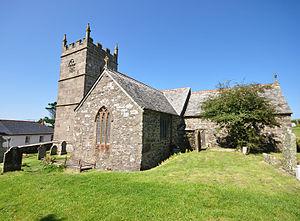
Zennor est un village du comté des Cornouailles, à l’extrême sud ouest du Royaume-Uni. Il est situé sur la côte nord de la péninsule de Penwith, à une dizaine de kilomètres au nord de Penzance. Classé site naturel remarquable des Cornouailles, il présente à l'instar des paroisses voisines de nombreux vestiges préhistoriques et témoignages d'un passé minier.